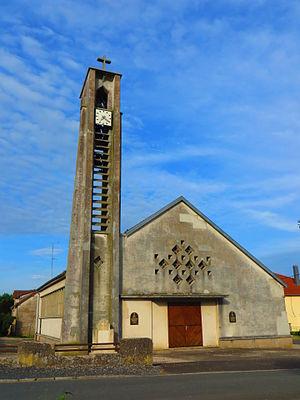
Bezange Petite eglise
Bezange-la-Petite est une commune française située dans le département de la Moselle, en région Grand Est. Elle fait partie du Saulnois.